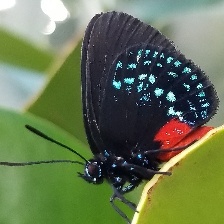
Species: ATALA
Butterfly family (ImageNet category): lycaenid_butterfly